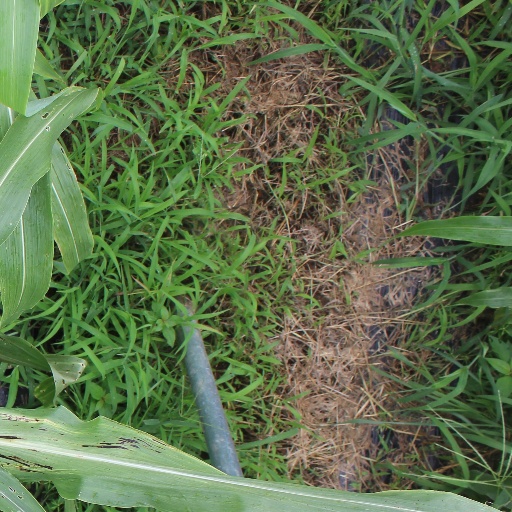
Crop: sorghum